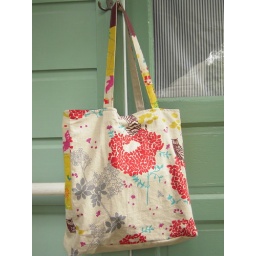
tiger in a tree